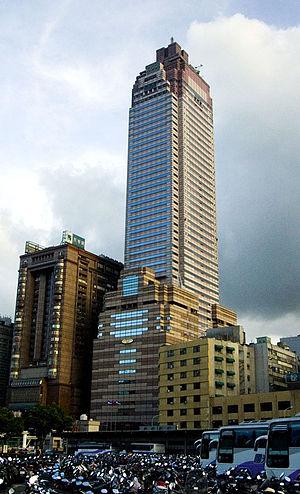
Cette Liste des plus hauts bâtiments de Taïwan liste les gratte-ciels de Taïwan.
La Shin-Kong Life Tower est un gratte-ciel situé près de la gare centrale de Taipei, sur l'île de Taïwan.
Depuis la construction du Taiwan Power Building en 1985, plus de 140 d'immeubles de 100 mètres de hauteur et plus ont été construits dans l'agglomération de Taipei à Taïwan.